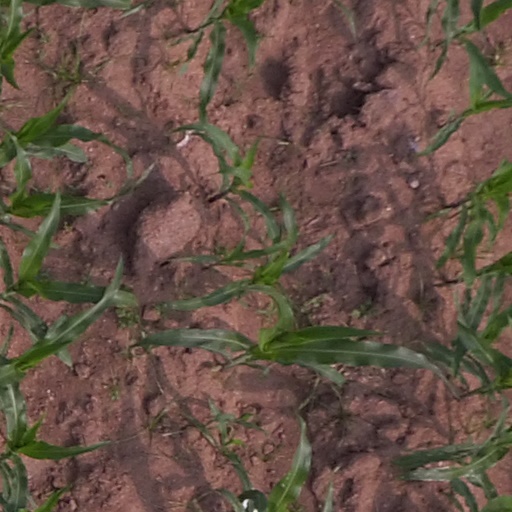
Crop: maize; corn